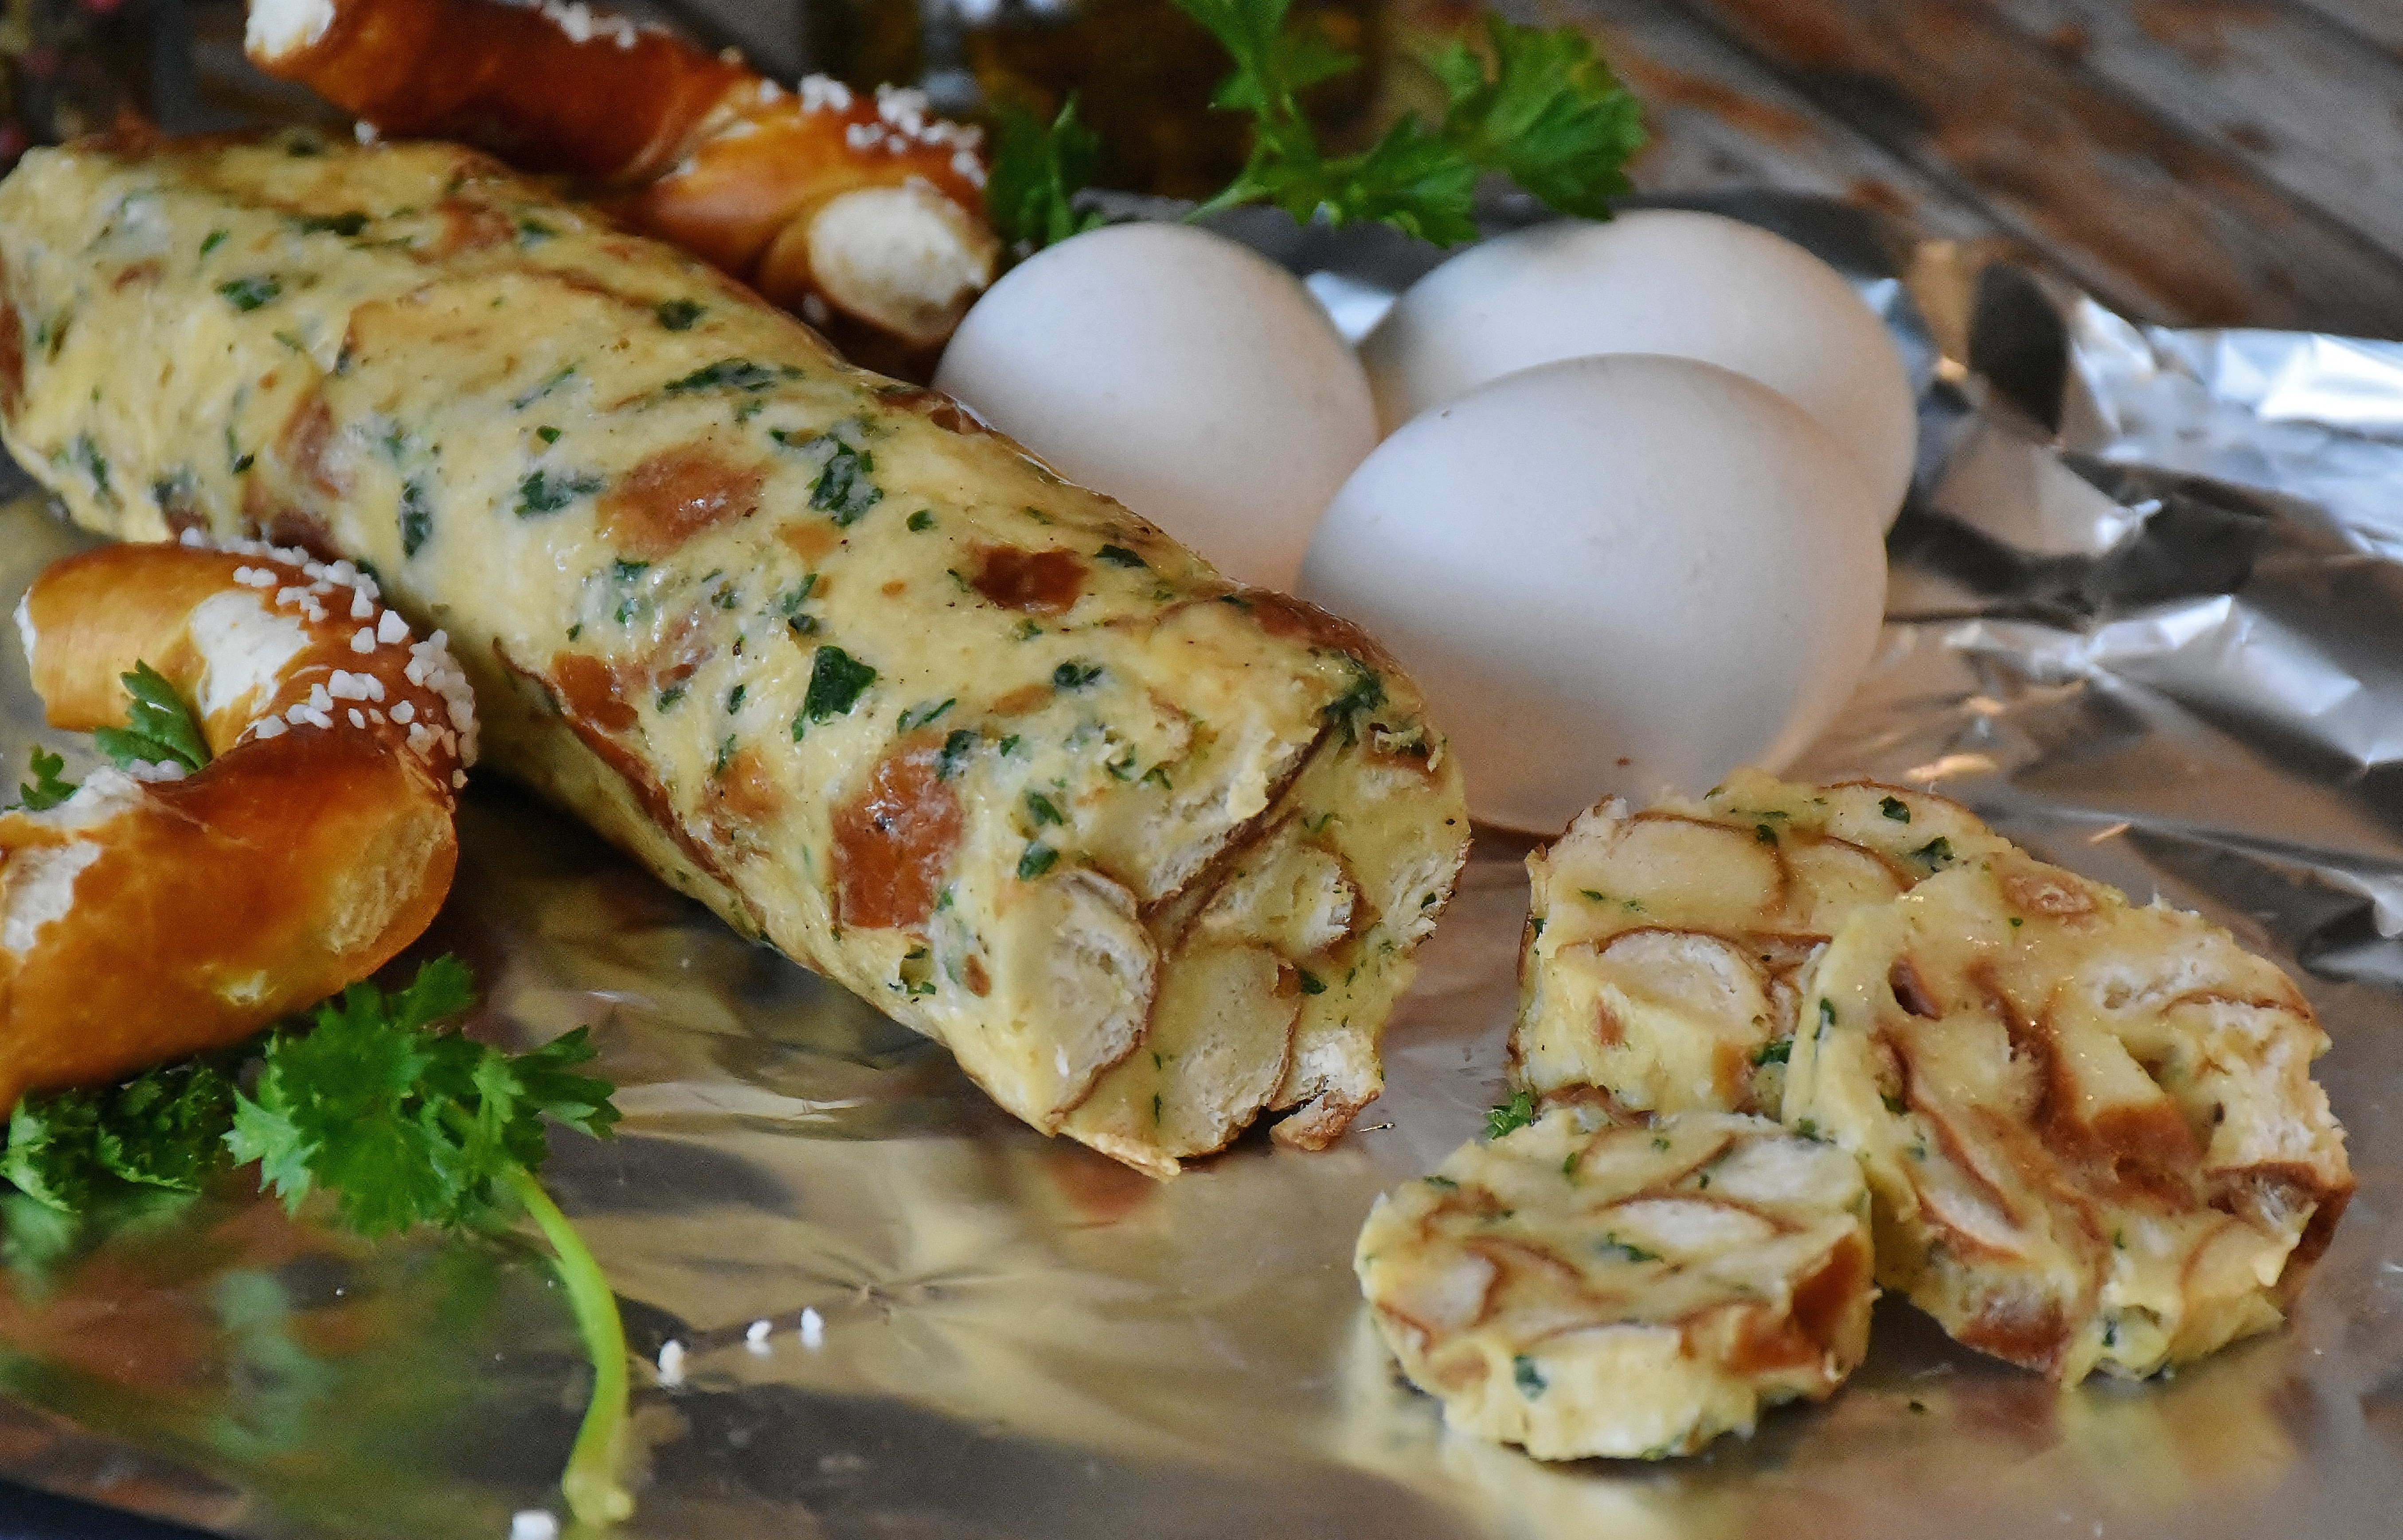
dish, meal, food, produce, vegetable, salt, breakfast, eat, lunch, cuisine, delicious, egg, cook, specialty, cooked, nutrition, dumpling, pretzels, ingredients, parsley, bavarian, breze, supplement, salted, pretzel dumplings, breznkn del